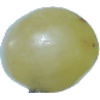
Label: Grape White 1